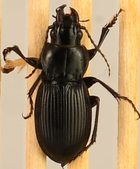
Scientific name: Cyclotrachelus torvus
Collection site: Northern Great Plains Research Laboratory NEON (NOGP), plot NOGP_012